Alejandro Palacios

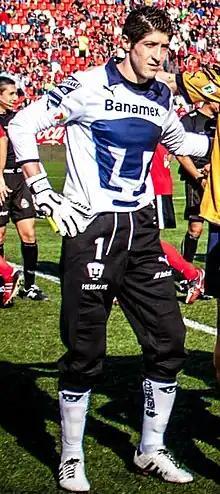
Palacios with UNAM

Miguel Alejandro Palacios Redorta (born 6 March 1981), commonly known as “Pikolin” is a Mexican former professional footballer who played as a goalkeeper most recently for Atlético San Luis in the Ascenso MX.